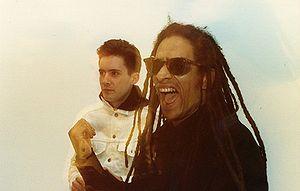
Big Audio Dynamite, aussi connu sous les noms de Big Audio Dynamite II et Big Audio et souvent raccourci à BAD, est un groupe de rock britannique, originaire de Londres, en Angleterre. Il est formé en 1984 par l'ex-guitariste et chanteur des Clash, Mick Jones. Le groupe originel se reforme en début d'année 2011.